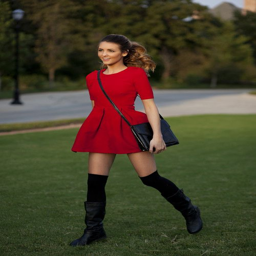
red sheath skirted dress with black riding boots & over the knee socks .